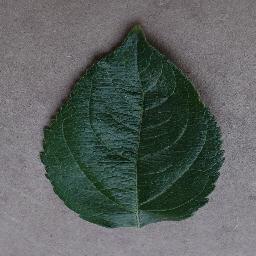
Label: Apple___healthy